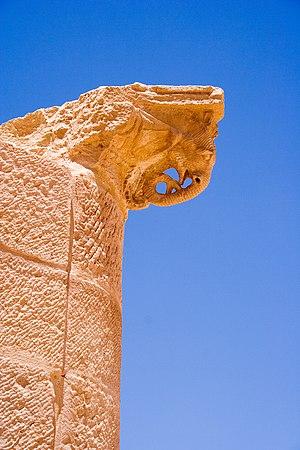
Pétra, de son nom sémitique Reqem ou Raqmu, est une cité nabatéenne située au sud de l'actuelle Jordanie. C'est le pôle touristique majeur de ce pays.